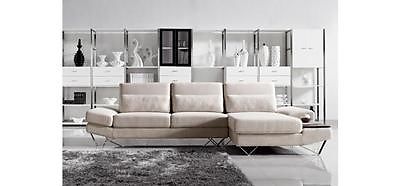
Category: sofa